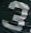
Number: 3